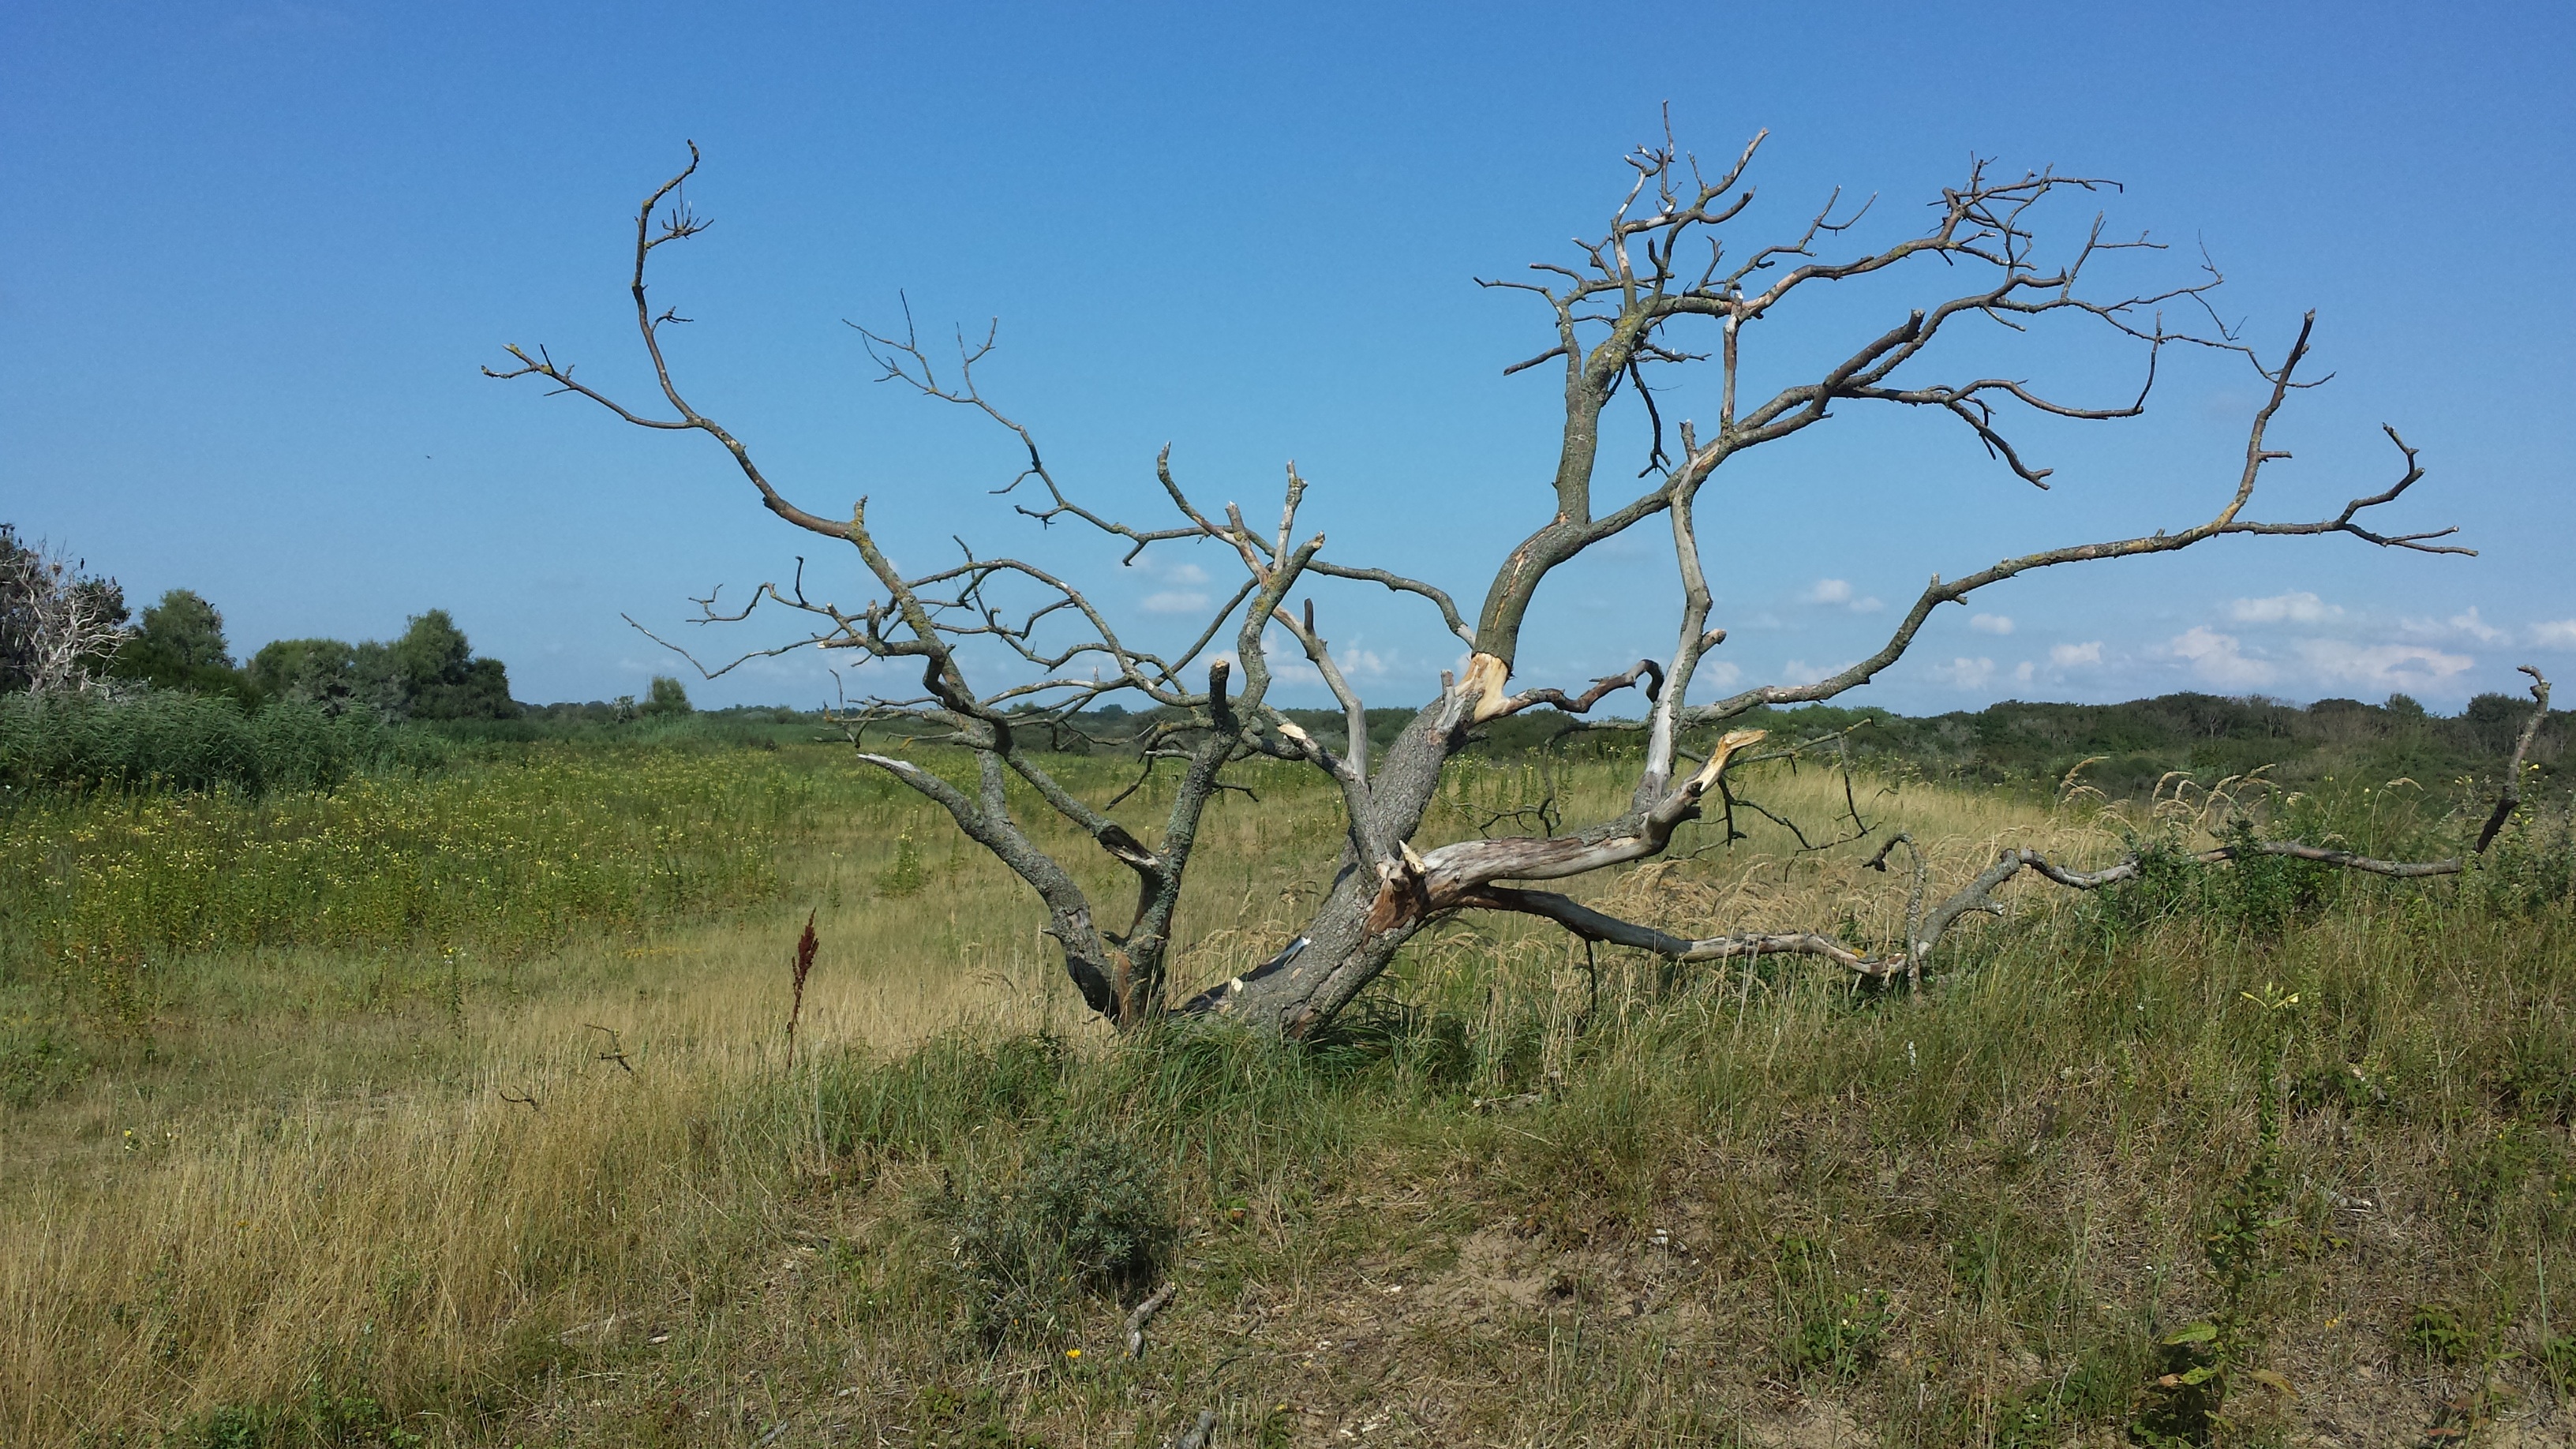
tree, grass, wilderness, branch, plant, meadow, prairie, wildlife, pasture, dead tree, flora, savanna, plain, grassland, habitat, safari, ecosystem, steppe, duigebied, open plain with tree, natural environment, woody plant